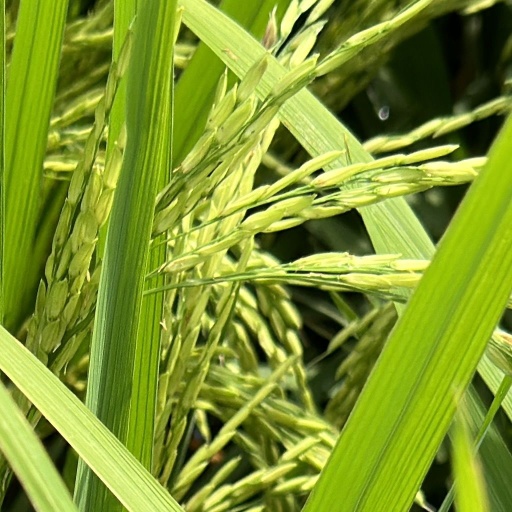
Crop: rice